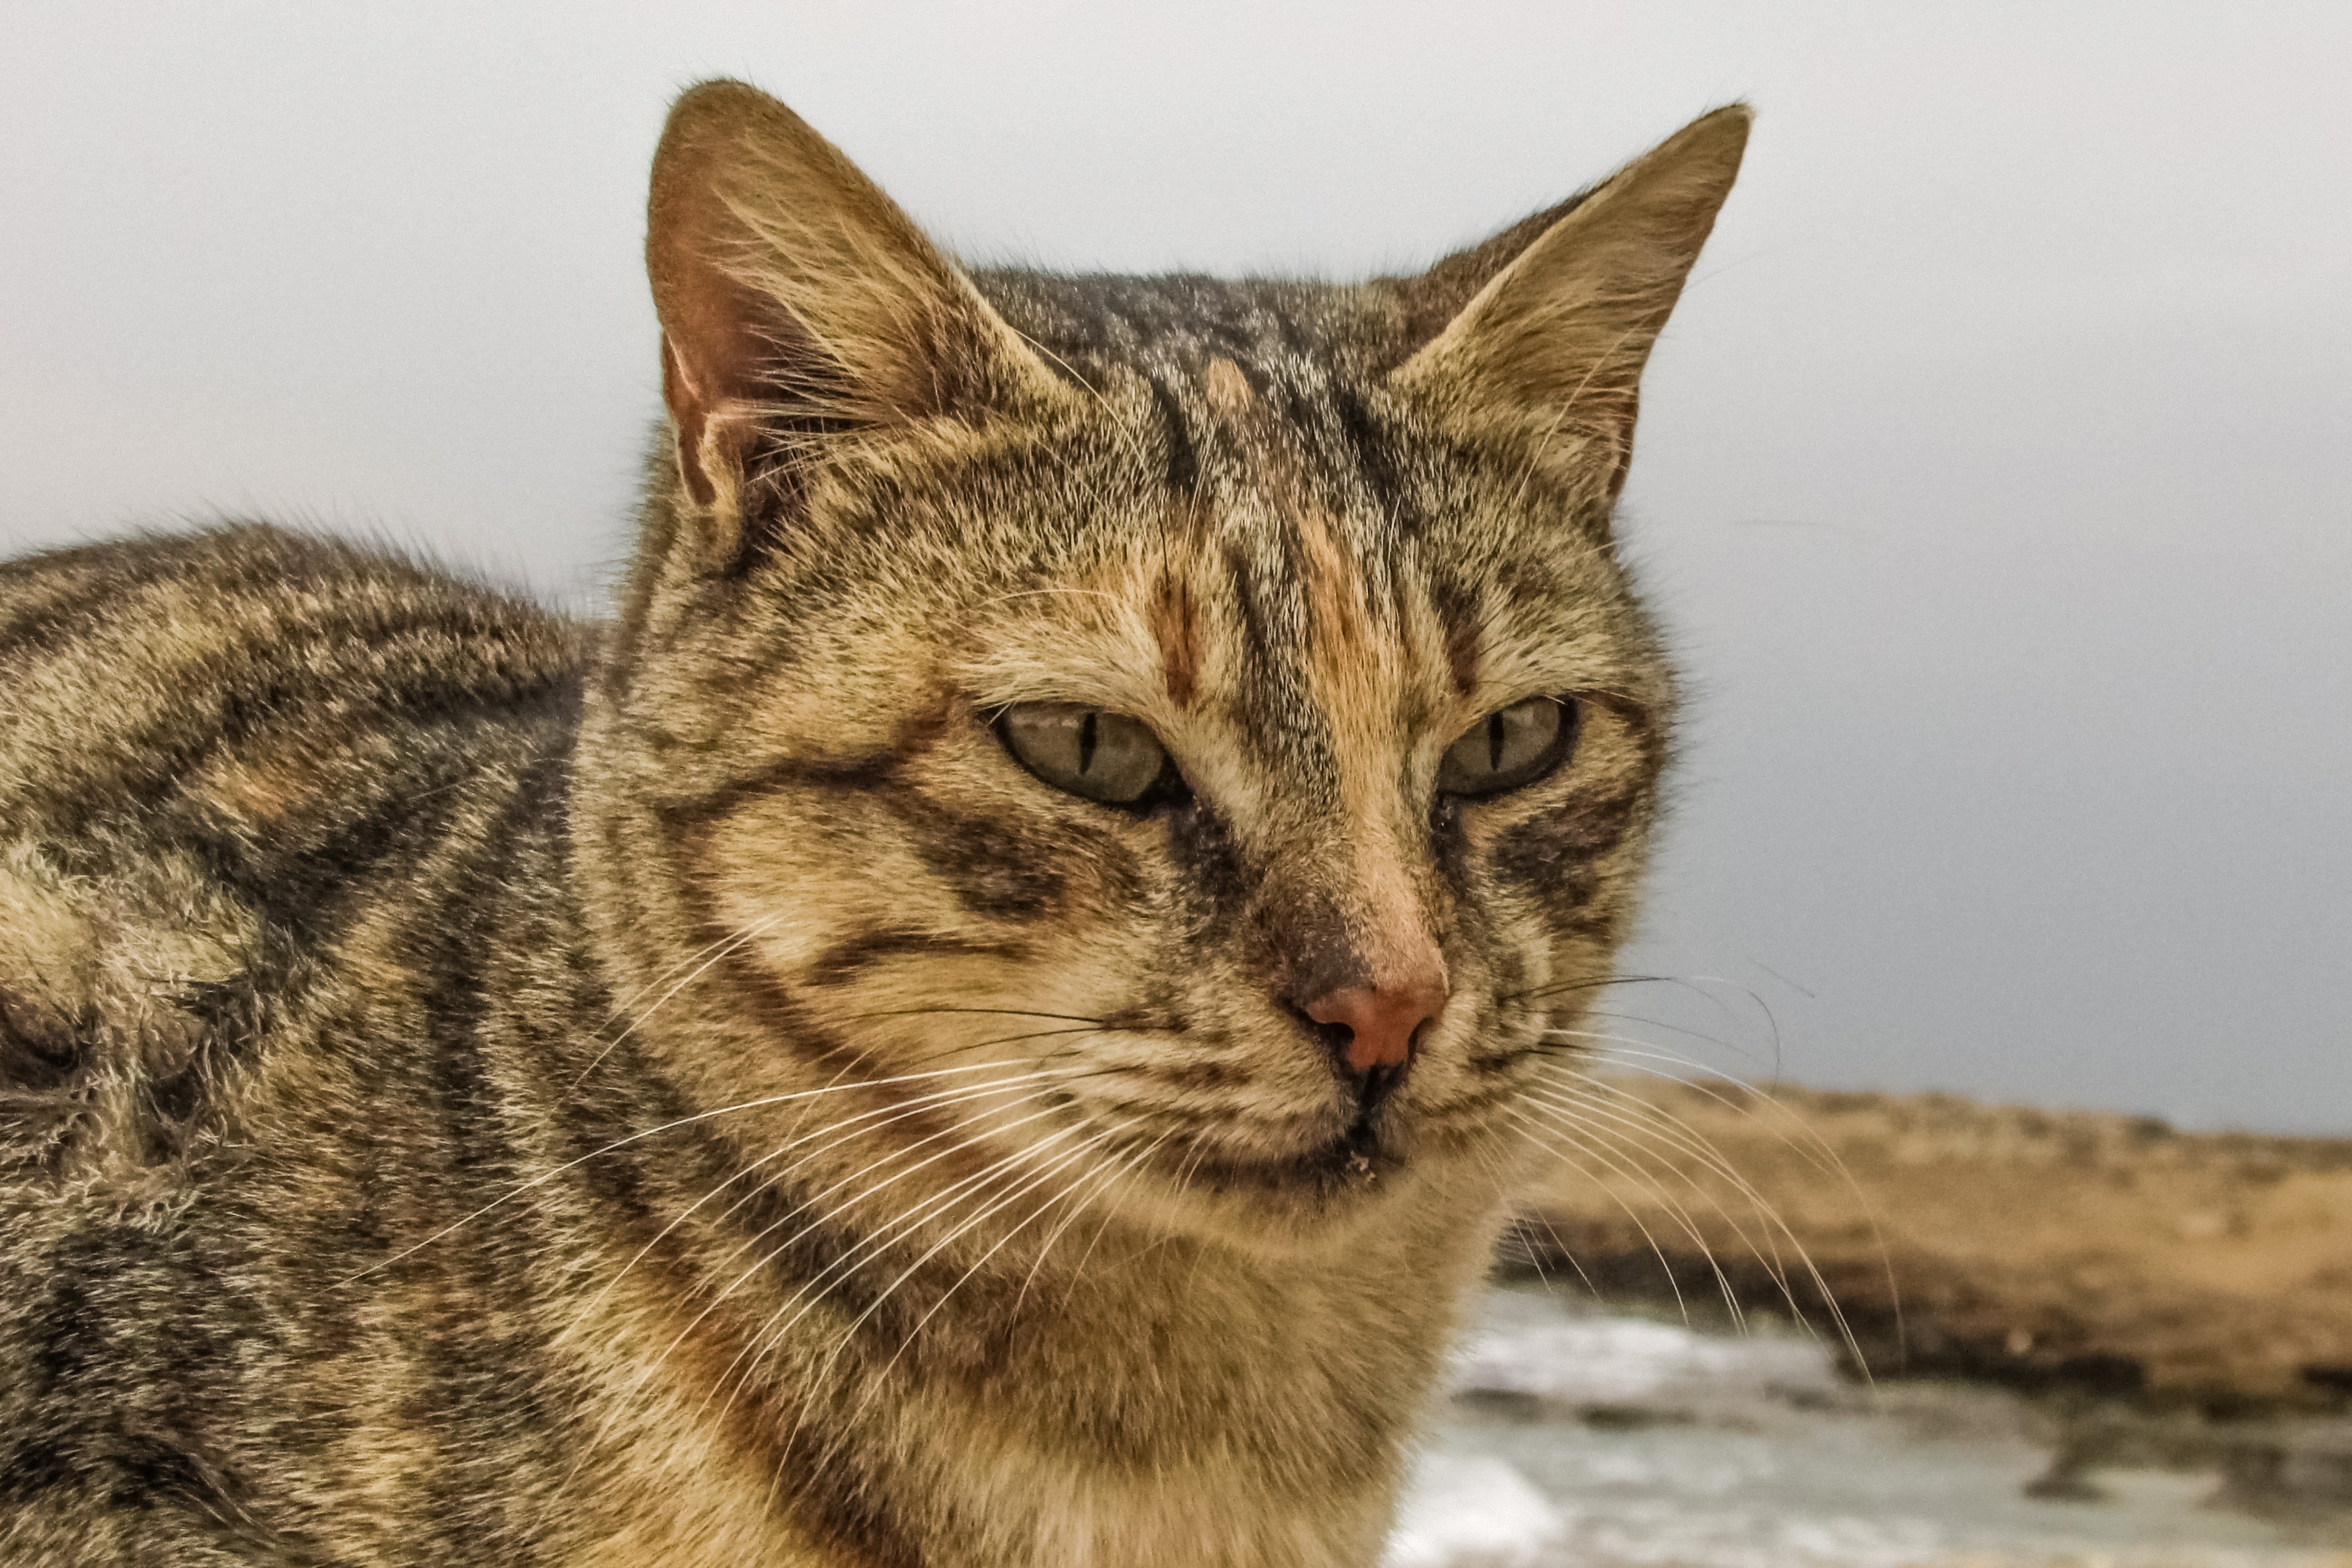
beach, outdoor, animal, cute, looking, portrait, young, relax, cat, autumn, calm, mammal, fauna, close up, face, eyes, whiskers, homeless, kitty, cool, vertebrate, resting, adorable, stray, cyprus, tabby cat, european shorthair, wild cat, small to medium sized cats, cat like mammal, domestic short haired cat, pixie bob, rusty spotted cat